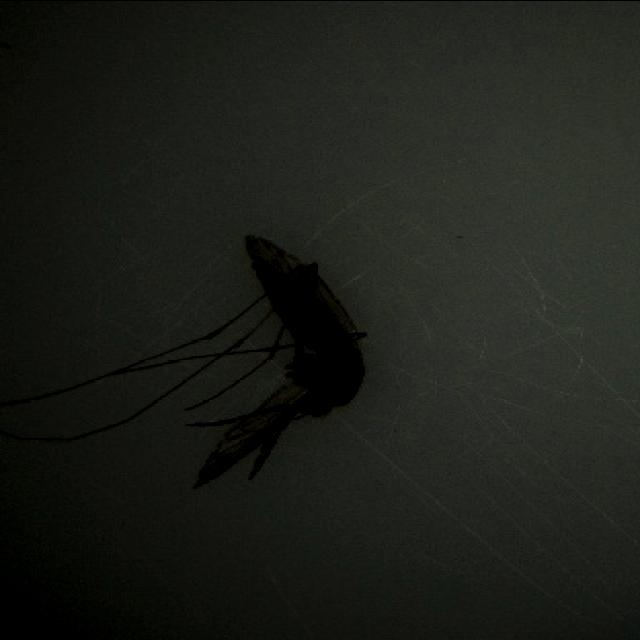
Species: anopheles_sinensis